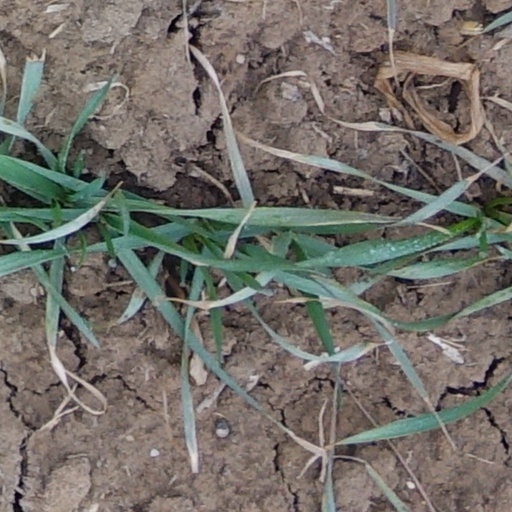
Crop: wheat